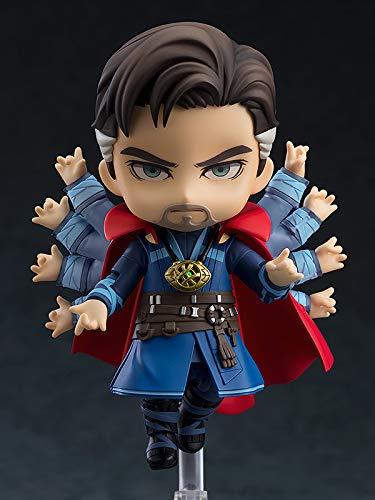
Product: Good Smile Avengers: Infinity War: Doctor Strange (Infinity Edition) Deluxe Nendoroid Action Figure, Multicolor
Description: Features full articulation as well as three interchangeable face plates to capture various scenes from the movie.
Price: $73.98
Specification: ProductDimensions:1.5x1.5x3.9inches|ItemWeight:9.9ounces|ShippingWeight:10.9ounces(Viewshippingratesandpolicies)|ASIN:B07QQB6X59|Itemmodelnumber:-|Manufacturerrecommendedage:15yearsandup